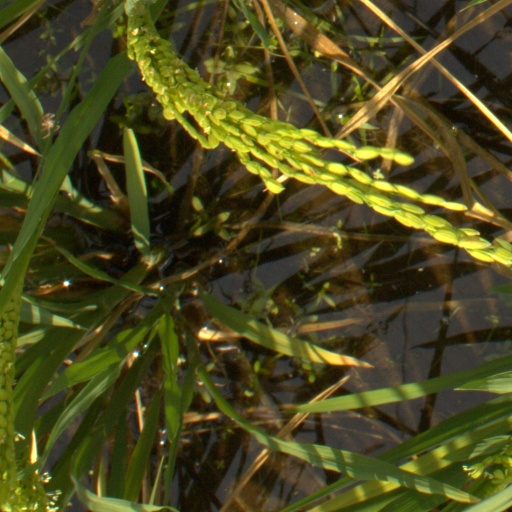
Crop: rice